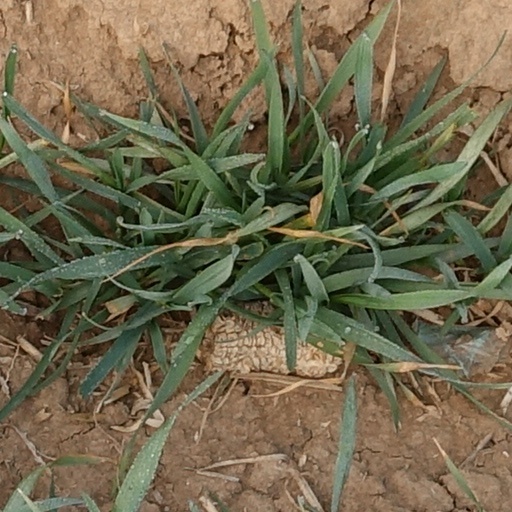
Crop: wheat